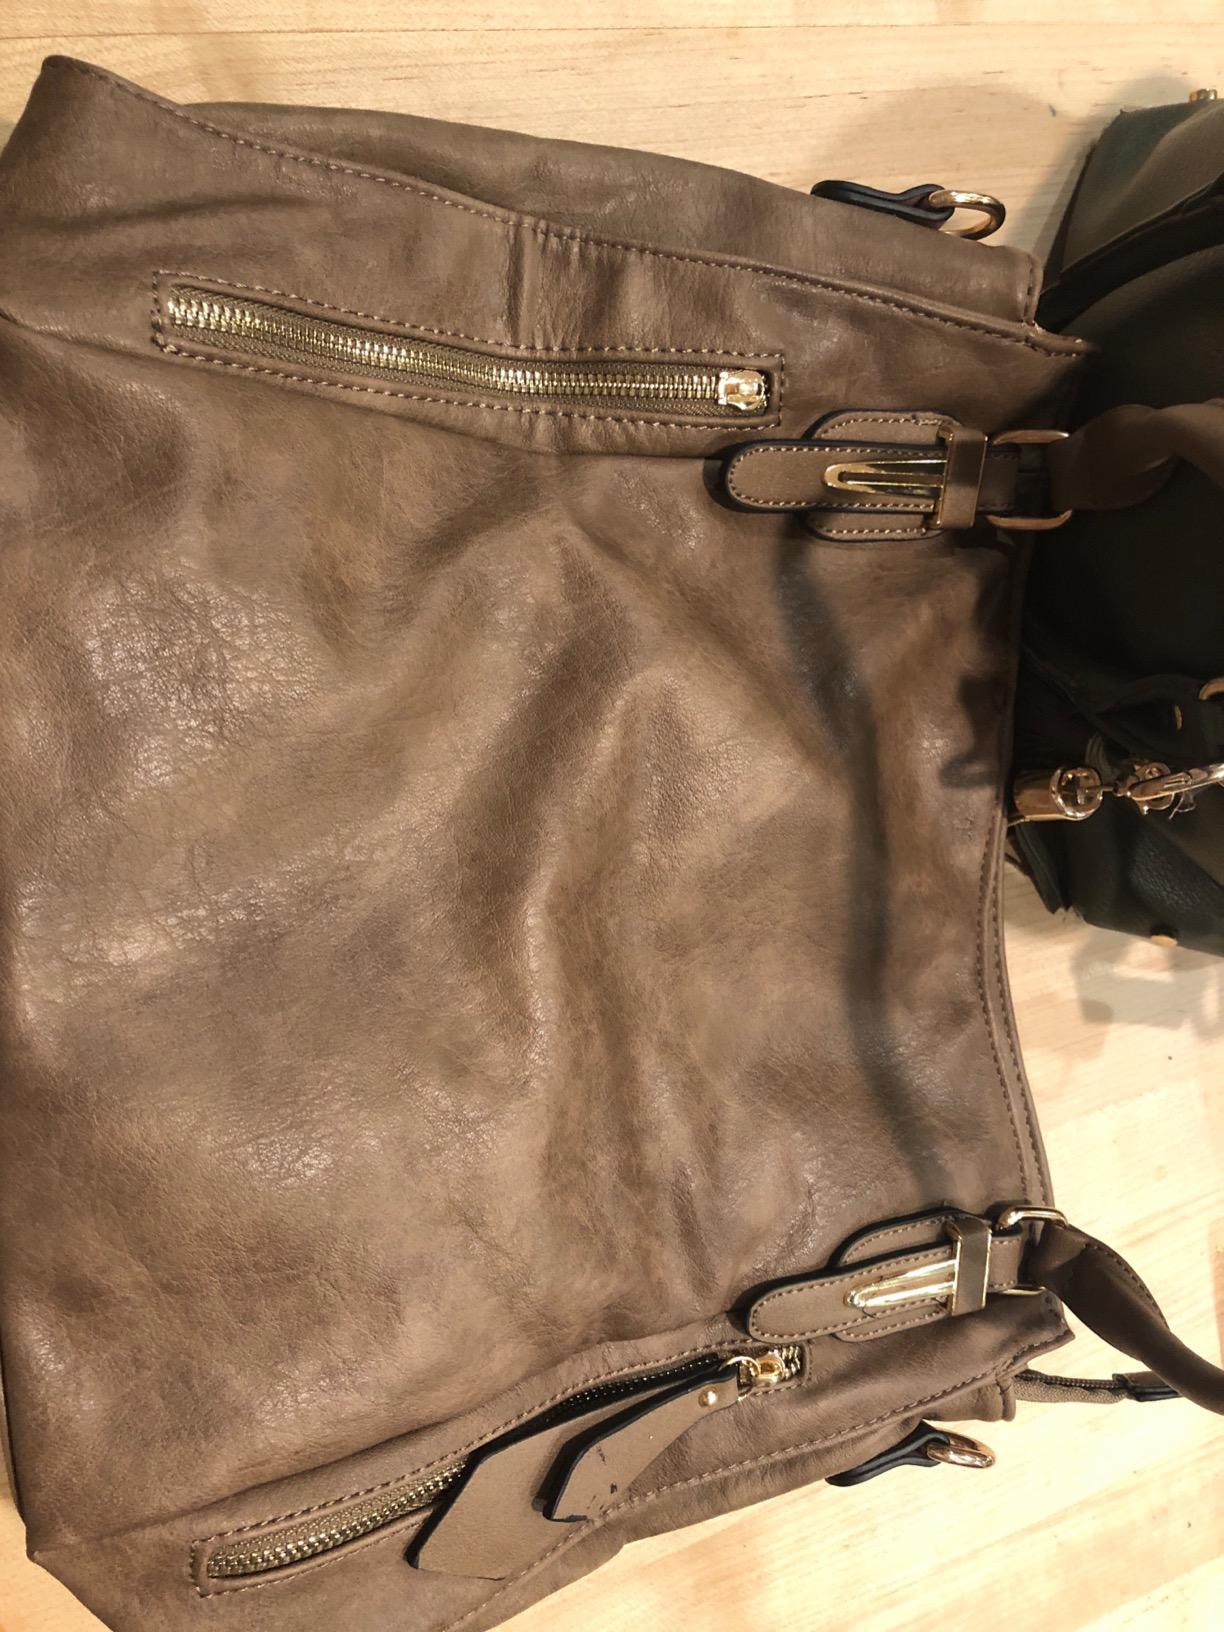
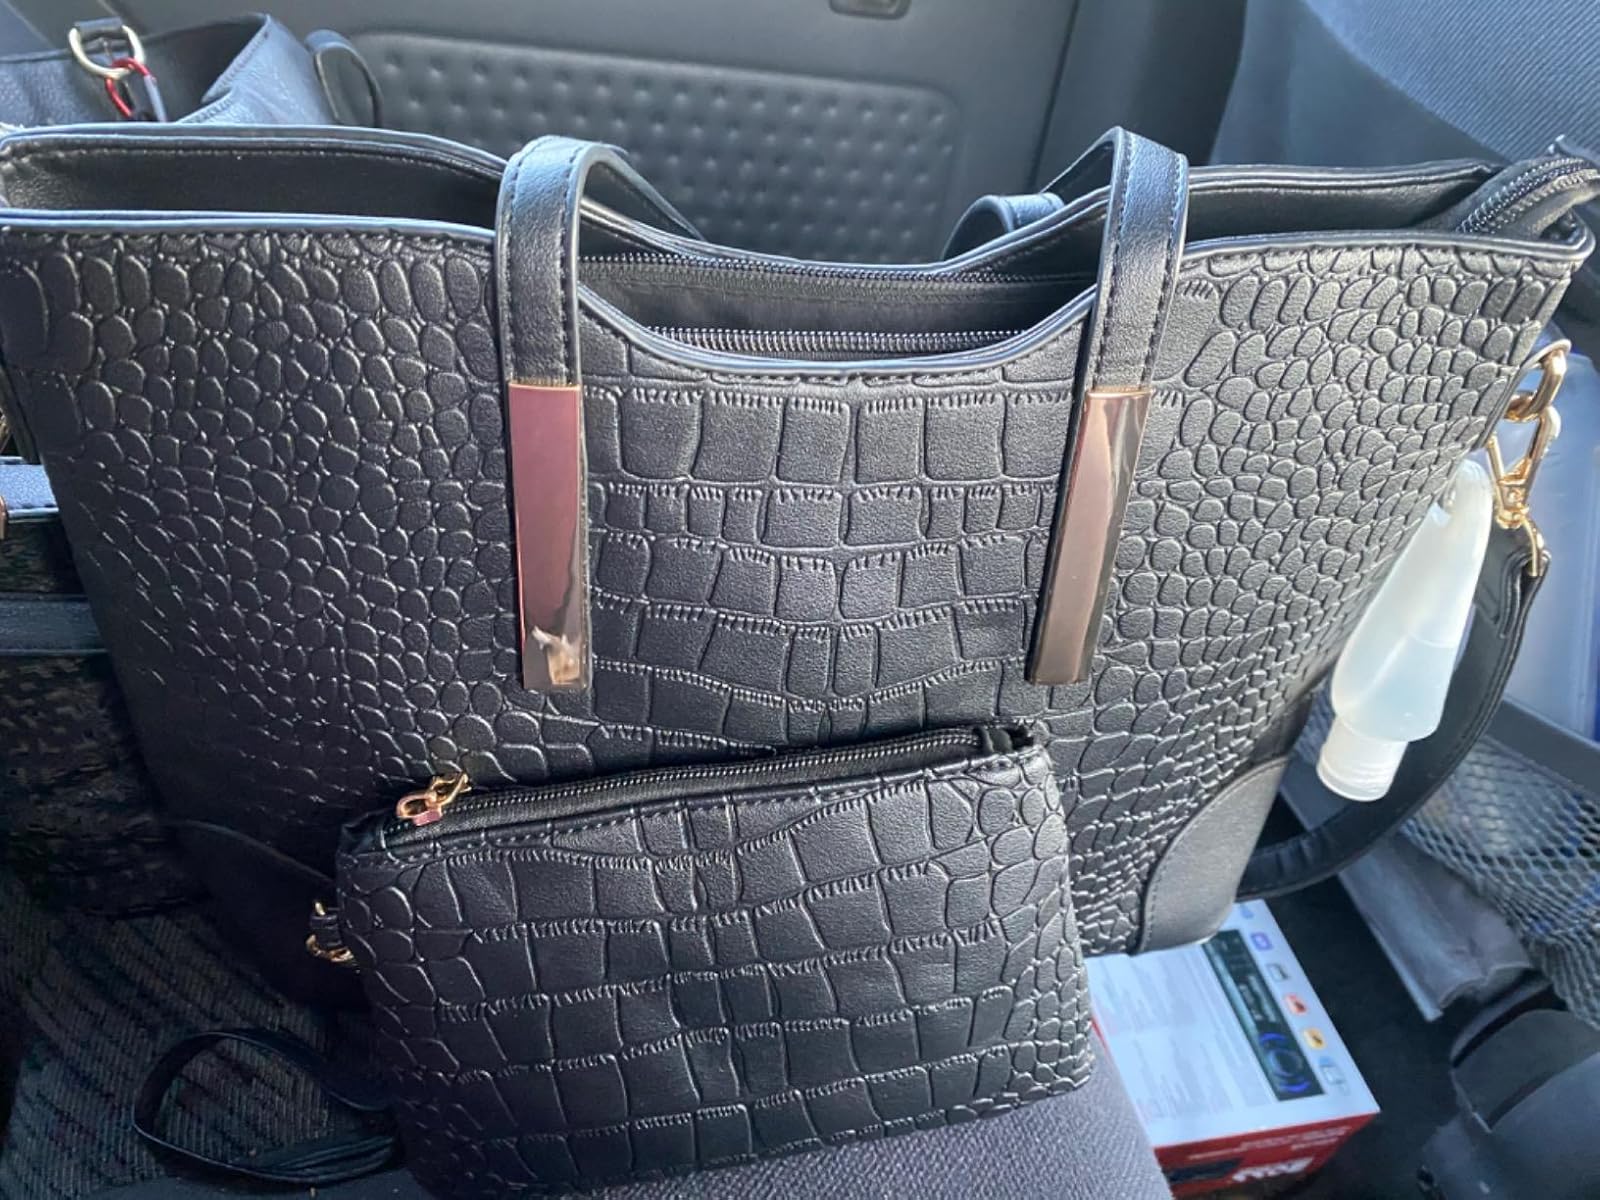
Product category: accessories_handbag
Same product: no